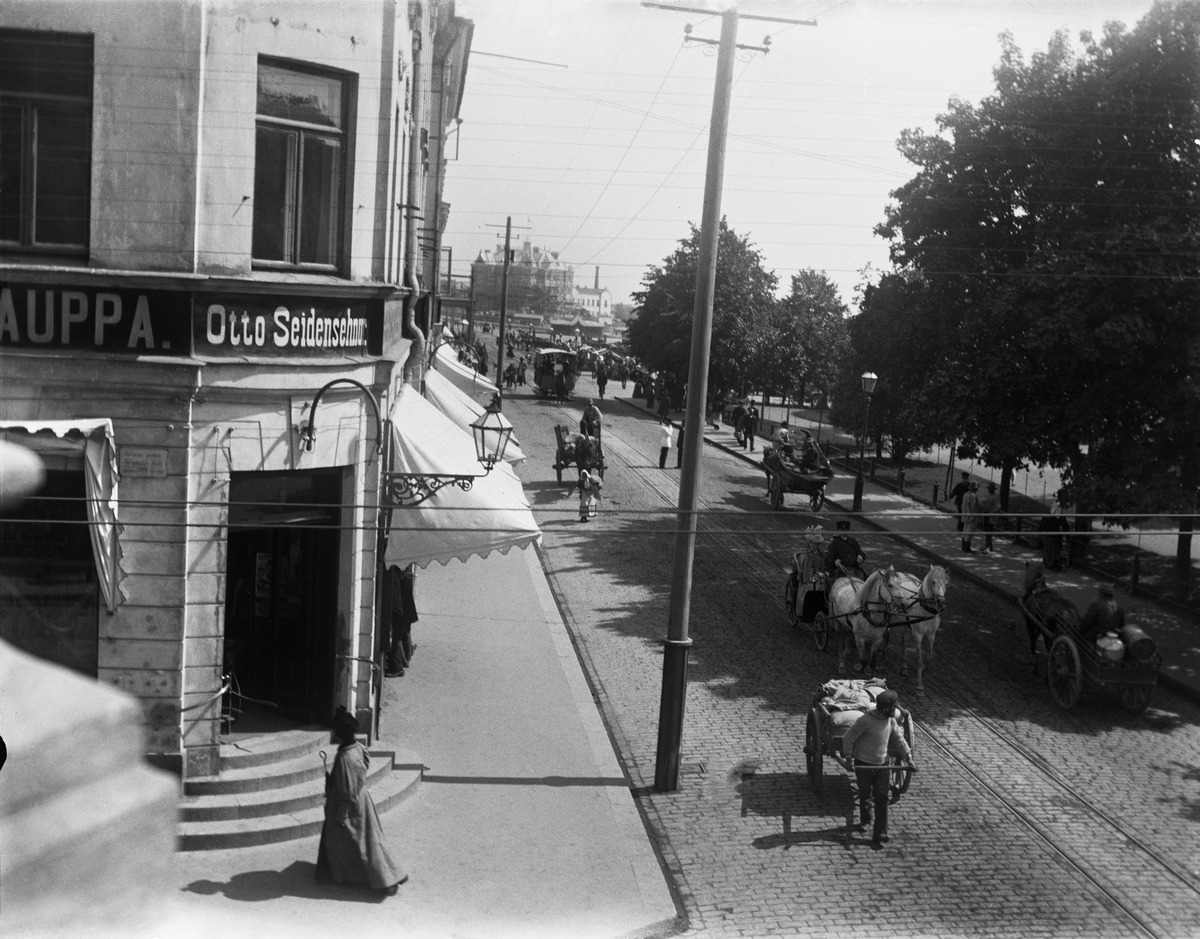
Kuorma-ajureita, pika-ajuri ja hevosraitiovaunu Pohjoisesella esplanadikadulla
sisällön kuvaus: Kuorma-ajureita, pika-ajuri ja hevosraitiovaunu Pohjoisesella esplanadikadulla. mustavalkoinen
Kuvaaja: Heikel, Ester, valokuvaaja
Ajankohta: kuvausaika 1896 - 1897
Paikka: Suomi, Uusimaa, Helsinki, Kaartinkaupunki Helsinki, Pohjoisesplanadi 23
Aiheet: liikenne, raitioliikenne, kuorma-ajurit, jalankulkijat, hevoset, vuokra-ajurit